Eberhard Schrader

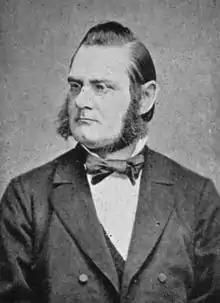
Eberhard Schrader, about the 1880s

Eberhard Schrader (7 January 1836 – 4 July 1908) was a German orientalist primarily known for his achievements in Assyriology.